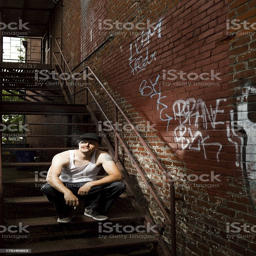
person a cigarette on stairs royalty - free